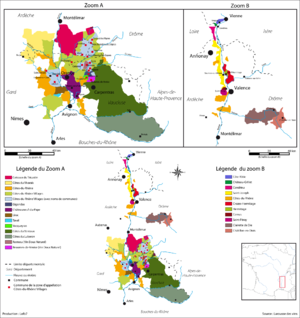
Les vignobles de la vallée du Rhône
En France, on désigne par vallée du Rhône la région située de part et d'autre du Rhône, en aval de Lyon, dans le sud-est de la France. C'est une région agricole française selon le classement de l'Insee. Elle se subdivise en plaine irriguée de la Crau, plaine maraîchère du Comtat Venaissin, coteaux viticoles produisant des vins AOC de renommée mondiale sur les rives droite et gauche du fleuve, polyculture de la Drôme provençale, grandes cultures de la plaine valentinoise, vergers de l’Isère, prairies des vallées de la Galaure et de l’Herbasse.
Inter Rhône est un organisme interprofessionnel regroupant l'ensemble de la filière viti-vinicole des AOC de la vallée du Rhône. Régie par la loi de 1901, cette association à son siège à Avignon, en l'hôtel de Rochegude, 4 et 6 rue des Trois-Faucons. Ses présidents ont été Gérard Pierrefeu, vigneron à Cairanne, Jérôme Quiot, vigneron et négociant à Châteauneuf-du-Pape, Michel Bernard, négociant à Orange, Christian Paly, vigneron coopérateur à Tavel et depuis 2014 Michel Chapoutier, vigneron et négociant à Tain-l'Hérmitage.
La Route des vins des Côtes du Rhône fait rejoindre Vienne à Avignon et se subdivise en six trajets qui permettent de découvrir le long des deux rives du Rhône les différentes appellations côtes-du-rhône. Ses routes, essentiellement autour des vins des Côtes-du-Rhône, mais aussi sur des appellations satellites, ont été mises en place par l'organisme interprofessionnel régional " Inter-Rhône ".
Le vignoble de la vallée du Rhône est un vignoble français s'étendant de part et d'autre du Rhône, de Vienne au nord jusqu'à Avignon au sud, sur un total de 1317 communes.